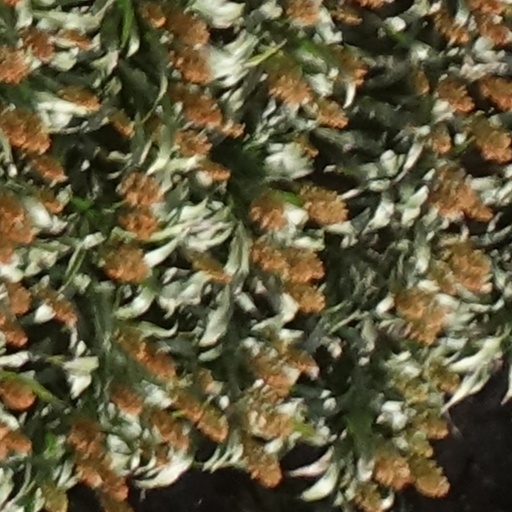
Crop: sorghum